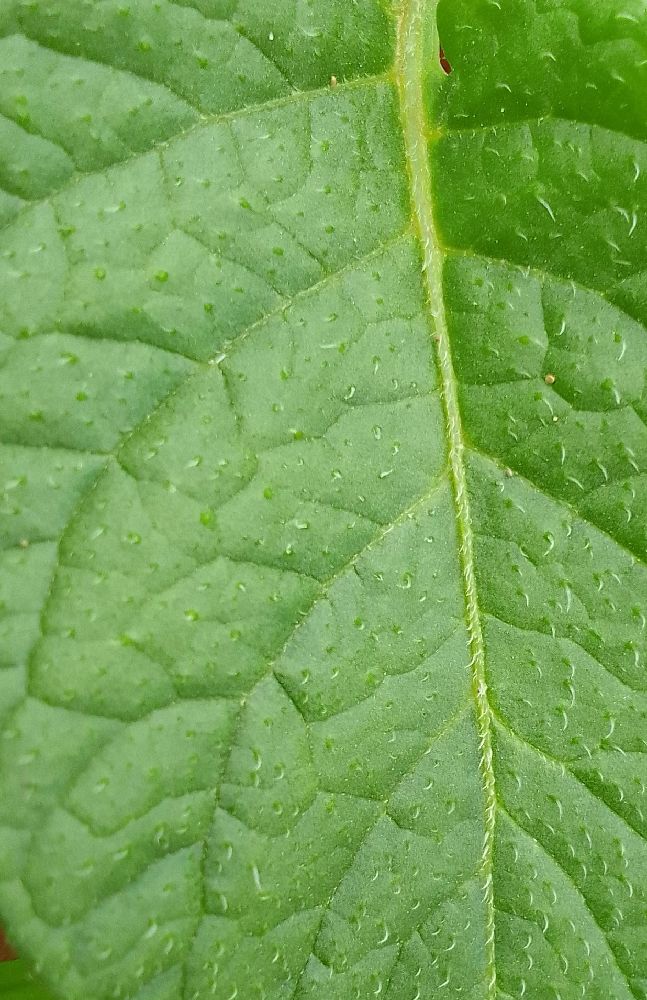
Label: Healthy